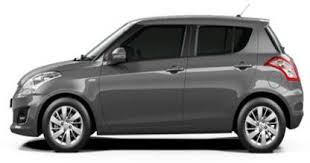
Label: noambulance